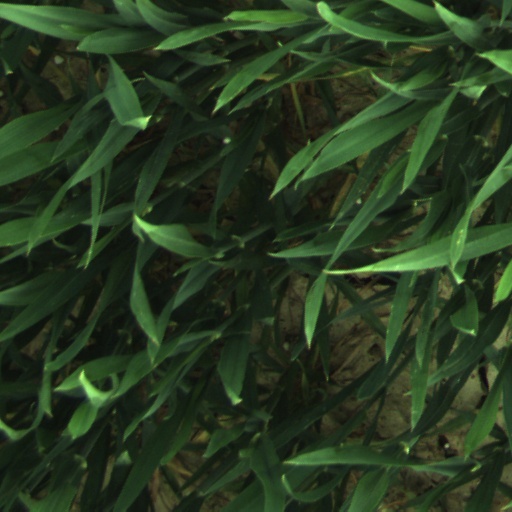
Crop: wheat